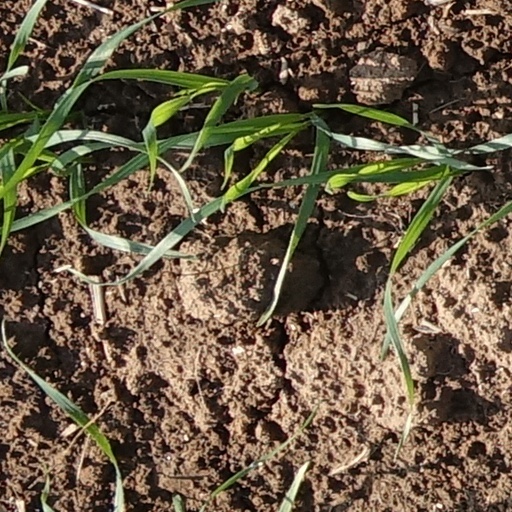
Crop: wheat